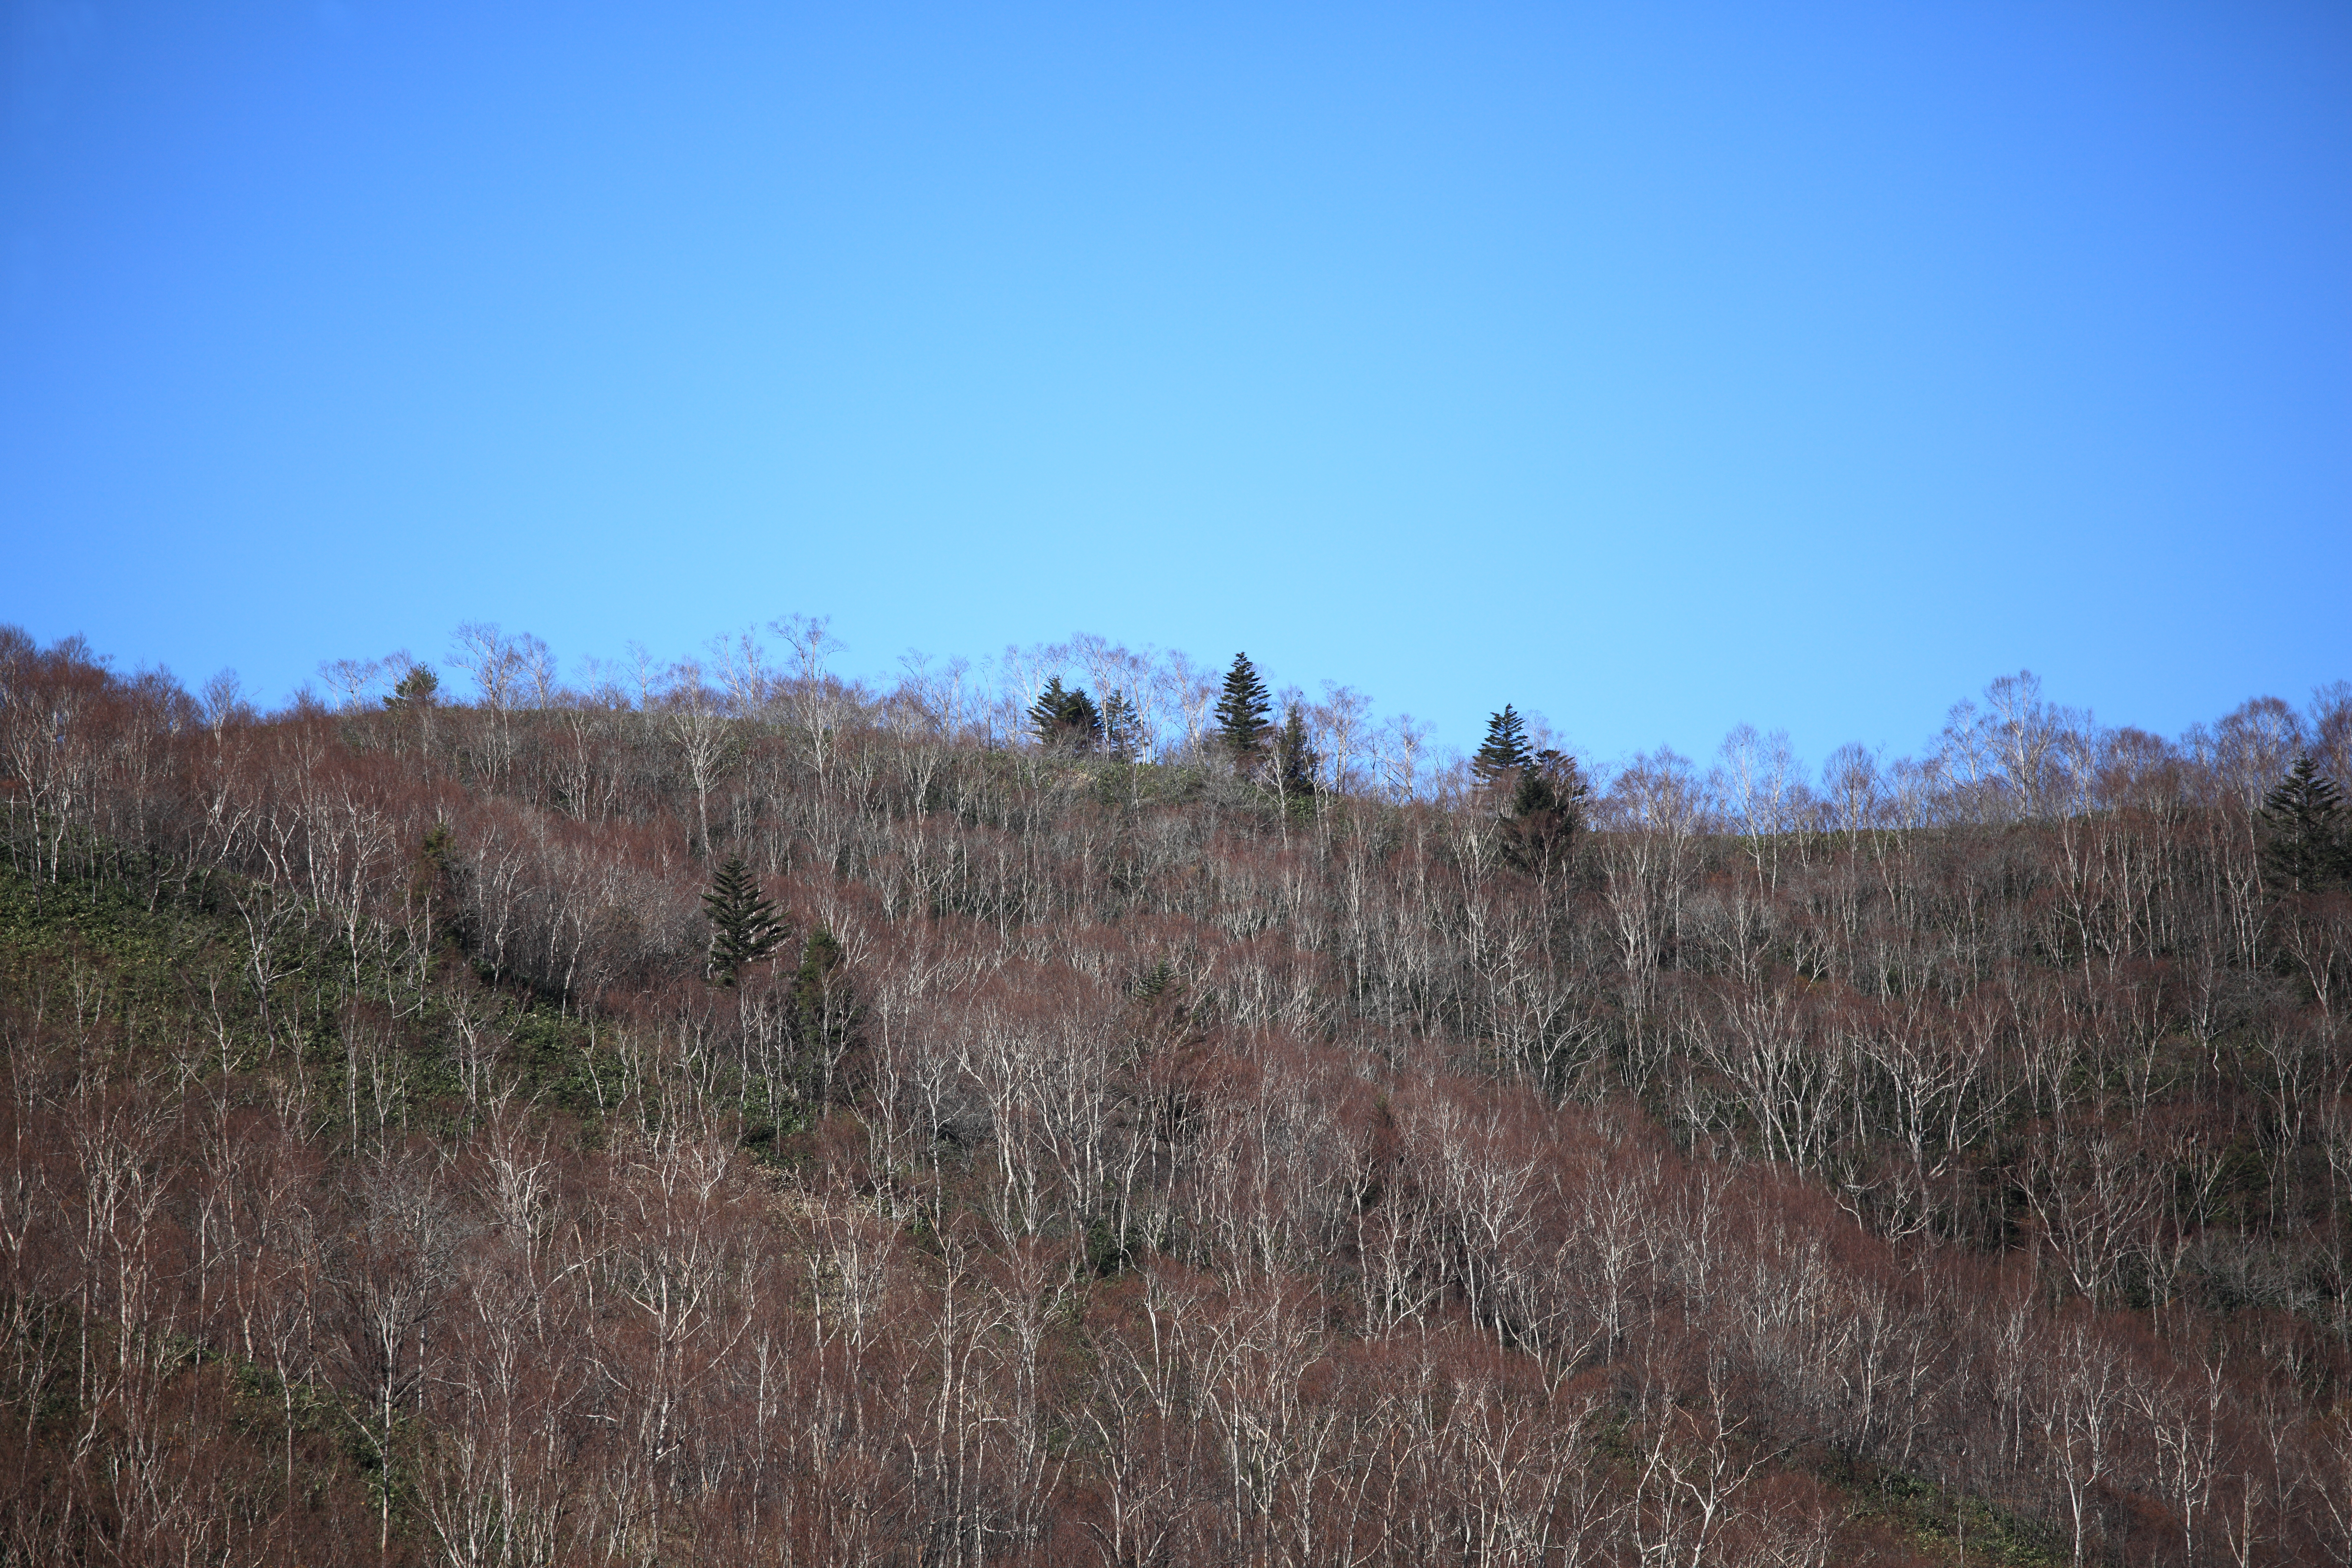
tree, forest, wilderness, mountain, trail, prairie, hill, cliff, high, autumn, terrain, ridge, badlands, plateau, 5d, hires, habitat, markii, ecosystem, hi, res, resolution, gunma, agatsuma, nozoriko, steppe, biome, natural environment, geographical feature, land lot